Myra Louise Bunce

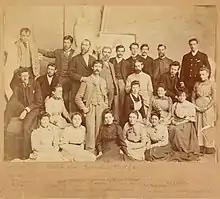
The Life Class Birmingham School of Art 1888

Bunce was born in Birmingham, Warwickshire. She was the elder daughter of John Thackray Bunce and Rebecca Ann Bunce. Her younger sister Kate Bunce was also a painter.